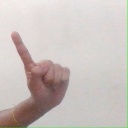
अक्षर: ए